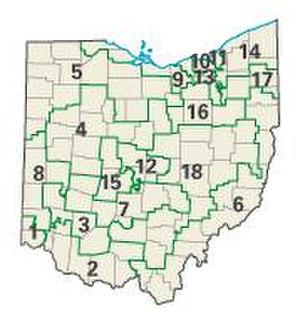
Le district congressionnel est une circonscription électorale pour la représentation au sein de la Chambre des représentants des États-Unis, chambre basse du Congrès des États-Unis. Ils sont actuellement au nombre de 435. Chaque État américain possède un certain nombre de districts, proportionnel à son poids démographique au sein des États-Unis, avec au moins un district par État, nombre revu à chaque recensement, les limites d'un district variant alors en fonction de l'évolution de sa population et du nombre de districts de l'État. Cette proportionnalité reflète qu'au Congrès américain, la Chambre des représentants représente les citoyens américains alors que le Sénat représente lui les États américains.